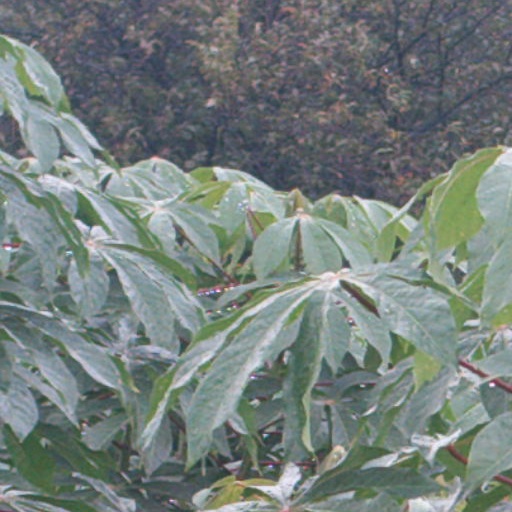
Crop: cassava